Temple of Artemis, Corfu

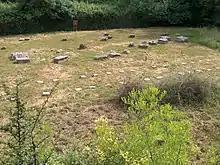
Remnants of the Artemis Sanctuary in Corfu

At the centre of the temple, there was a rectangular inner chamber or cella wide and long, which was subdivided in three spaces by two colonnades consisting of ten columns each. The temple of Artemis in Corfu and the Parthenon are the only Greek temples with eight columns between antae.